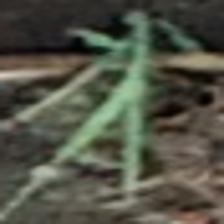
Label: single